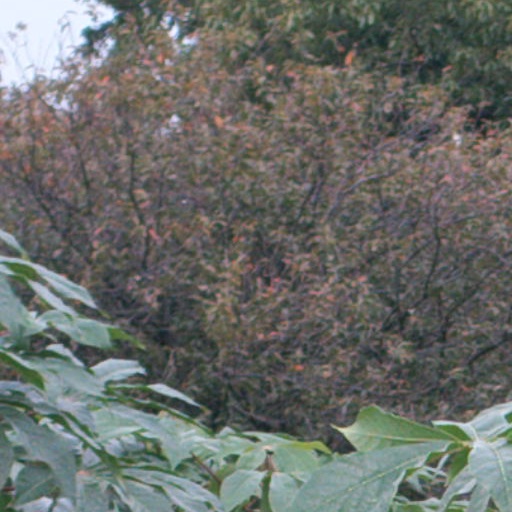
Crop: cassava